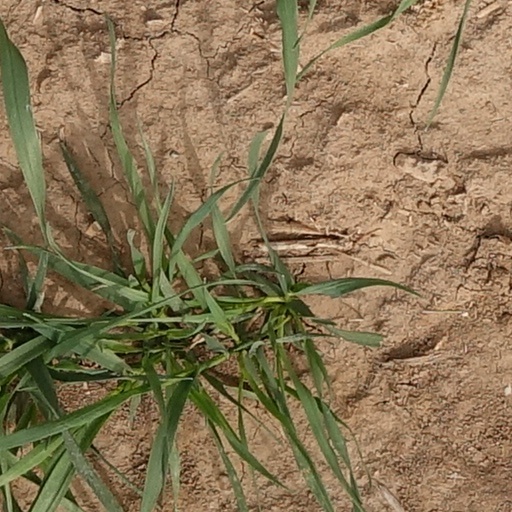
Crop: wheat